Miliana Kaisheva

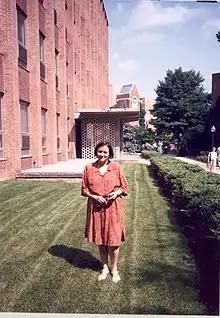

From 1995 to 1998 Kaisheva was the Bulgarian co-ordinator of a successfully completed international joint Copernicus project entitled"Improvement of the Electrolytic Synthesis of Corrosion and Wear Resistant Composite Coatings by the Controlled Use of Selected Ionic and Nonionic Surfactants", funded by the European Commission with a co-ordinator from Belgian side - Prof. dr. Ir. Jean-Pierre Celis, Katholieke Universiteit, Leuven, Department of Metallurgy and Materials Engineering, and with the participation of partners from Polish Academy of Sciences, Jagiellonian University, Kraków, Poland and National Technical University of Athens, Greece.